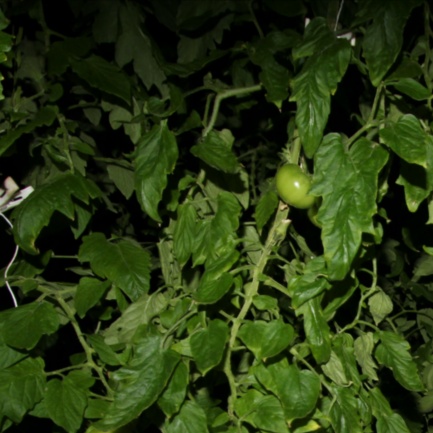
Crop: tomato